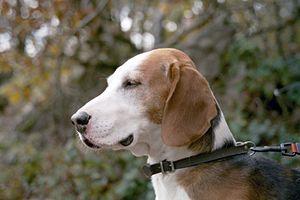
Le brachet allemand est une race de chien originaire d'Allemagne. Le brachet allemand est un chien courant de petite taille, à la robe tricolore. C'est un chien de chasse et un chien de recherche au sang.